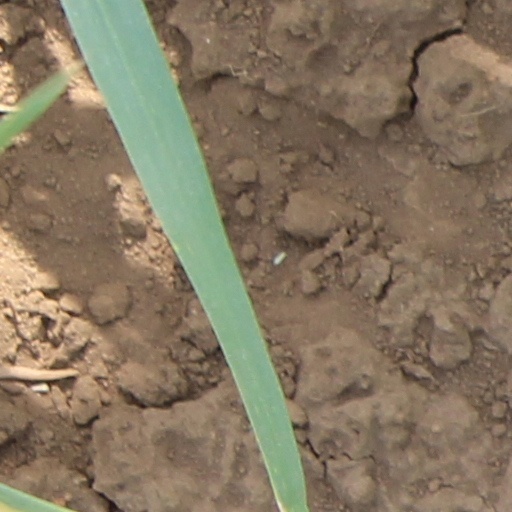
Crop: wheat